Old State Bank (Decatur, Alabama)

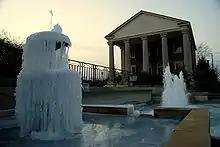
The fountains in front of the Old State Bank frozen in winter 2008.

In 1972, the Old State Bank was named to the National Register of Historical Places at the age of 139 years. Three years later, in 1975, the American Legion, Post No. 15, donated the Old State Bank building to the City of Decatur. Plans for restoration were put together in the year 1976, as the bank turned 143 years old, and was put under the control of the Old Bank Board members. Restoration of the bank was finished in the year 1983, at the age of 150. In 1984, a curator was appointed, and daily tours were implemented. The second wave of detailed restoration was undertaken in the years of 1995-1996 and was led by noted preservation architect, Harvie Jones. Funding was provided by the Alabama Historical Commission, the City of Decatur, and the Old Bank Board of Directors. The City of Decatur commemorated the bank's 175th anniversary in 2008.